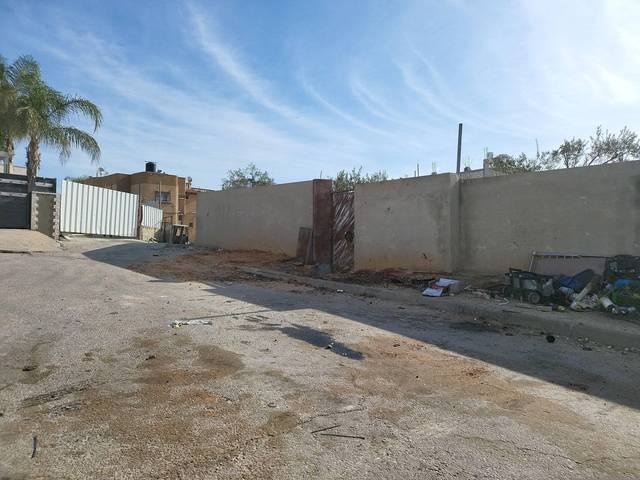
Region: Israel
Coordinates: 31.398, 34.753